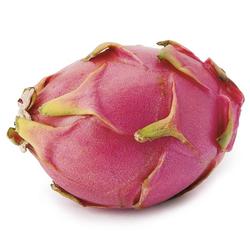
Label: Dragonfruit